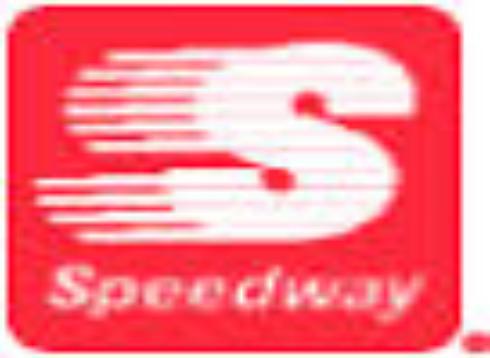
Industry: Transportation